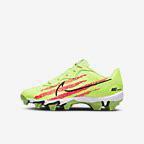
Brand: Nike
Model: Alpha Huarache 4 Keystone